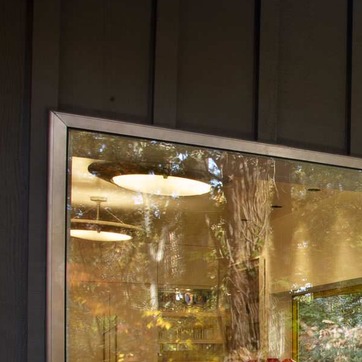
Material: glass